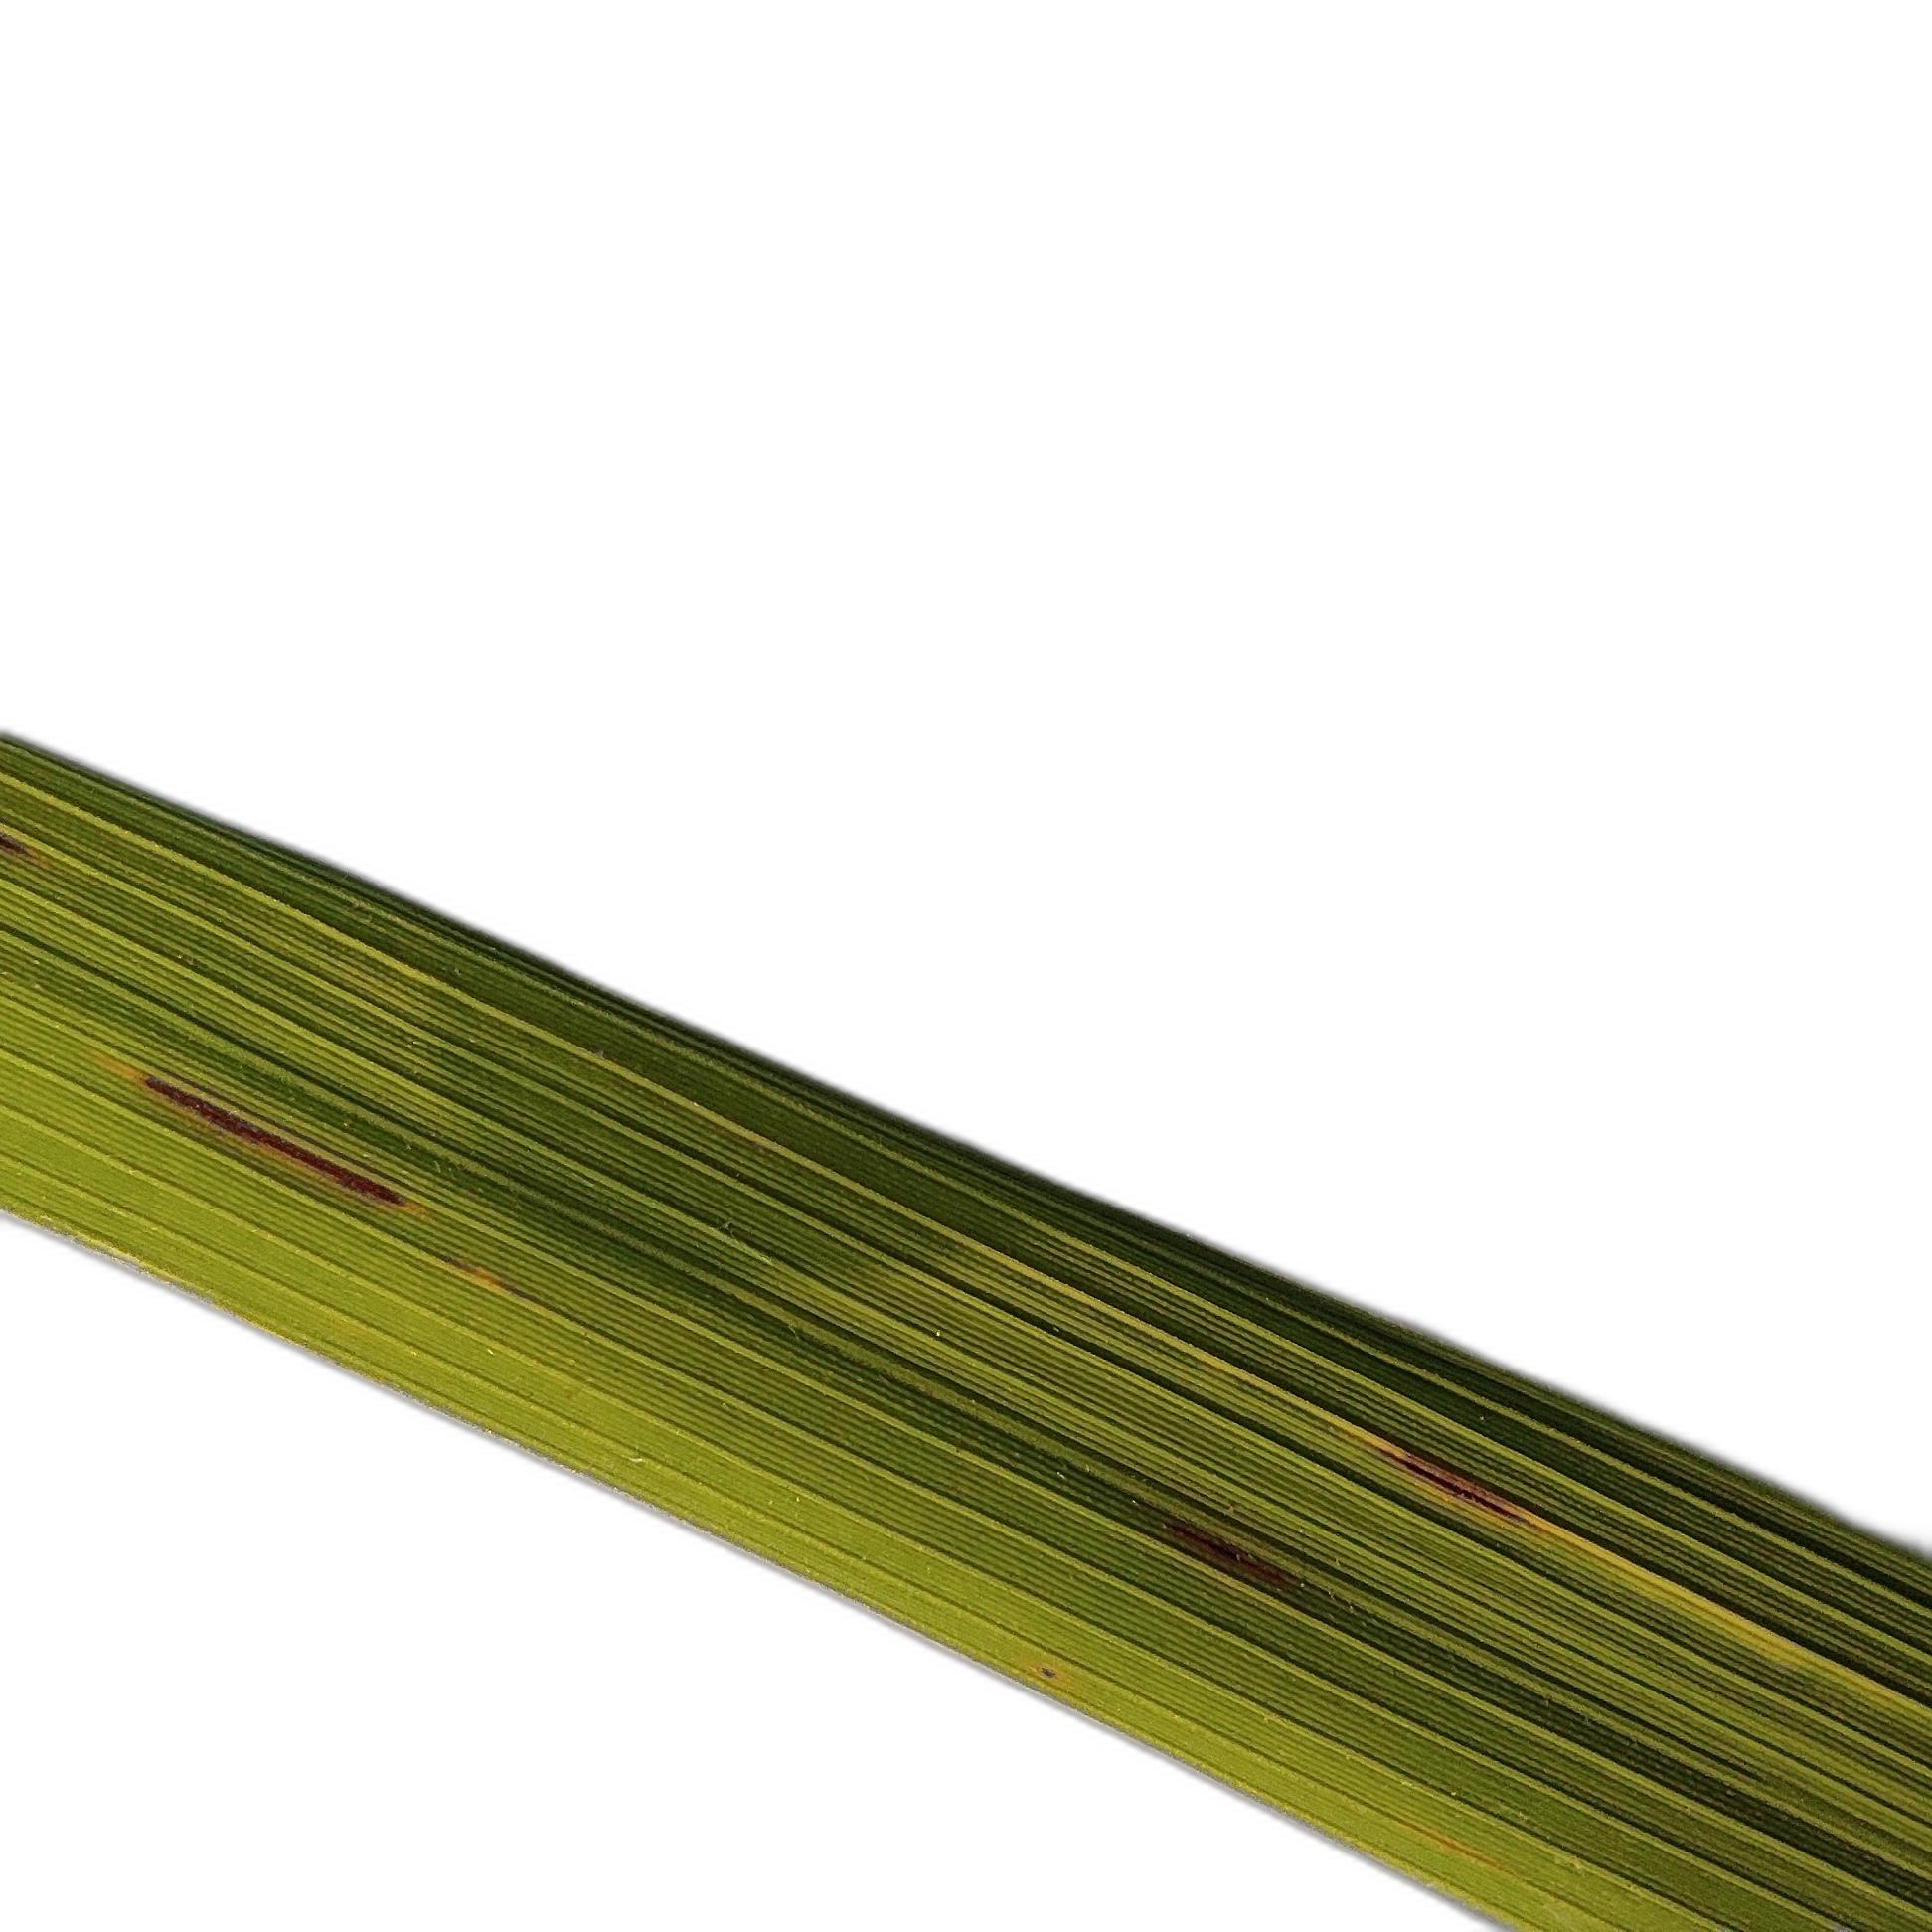
Label: Rice Blast